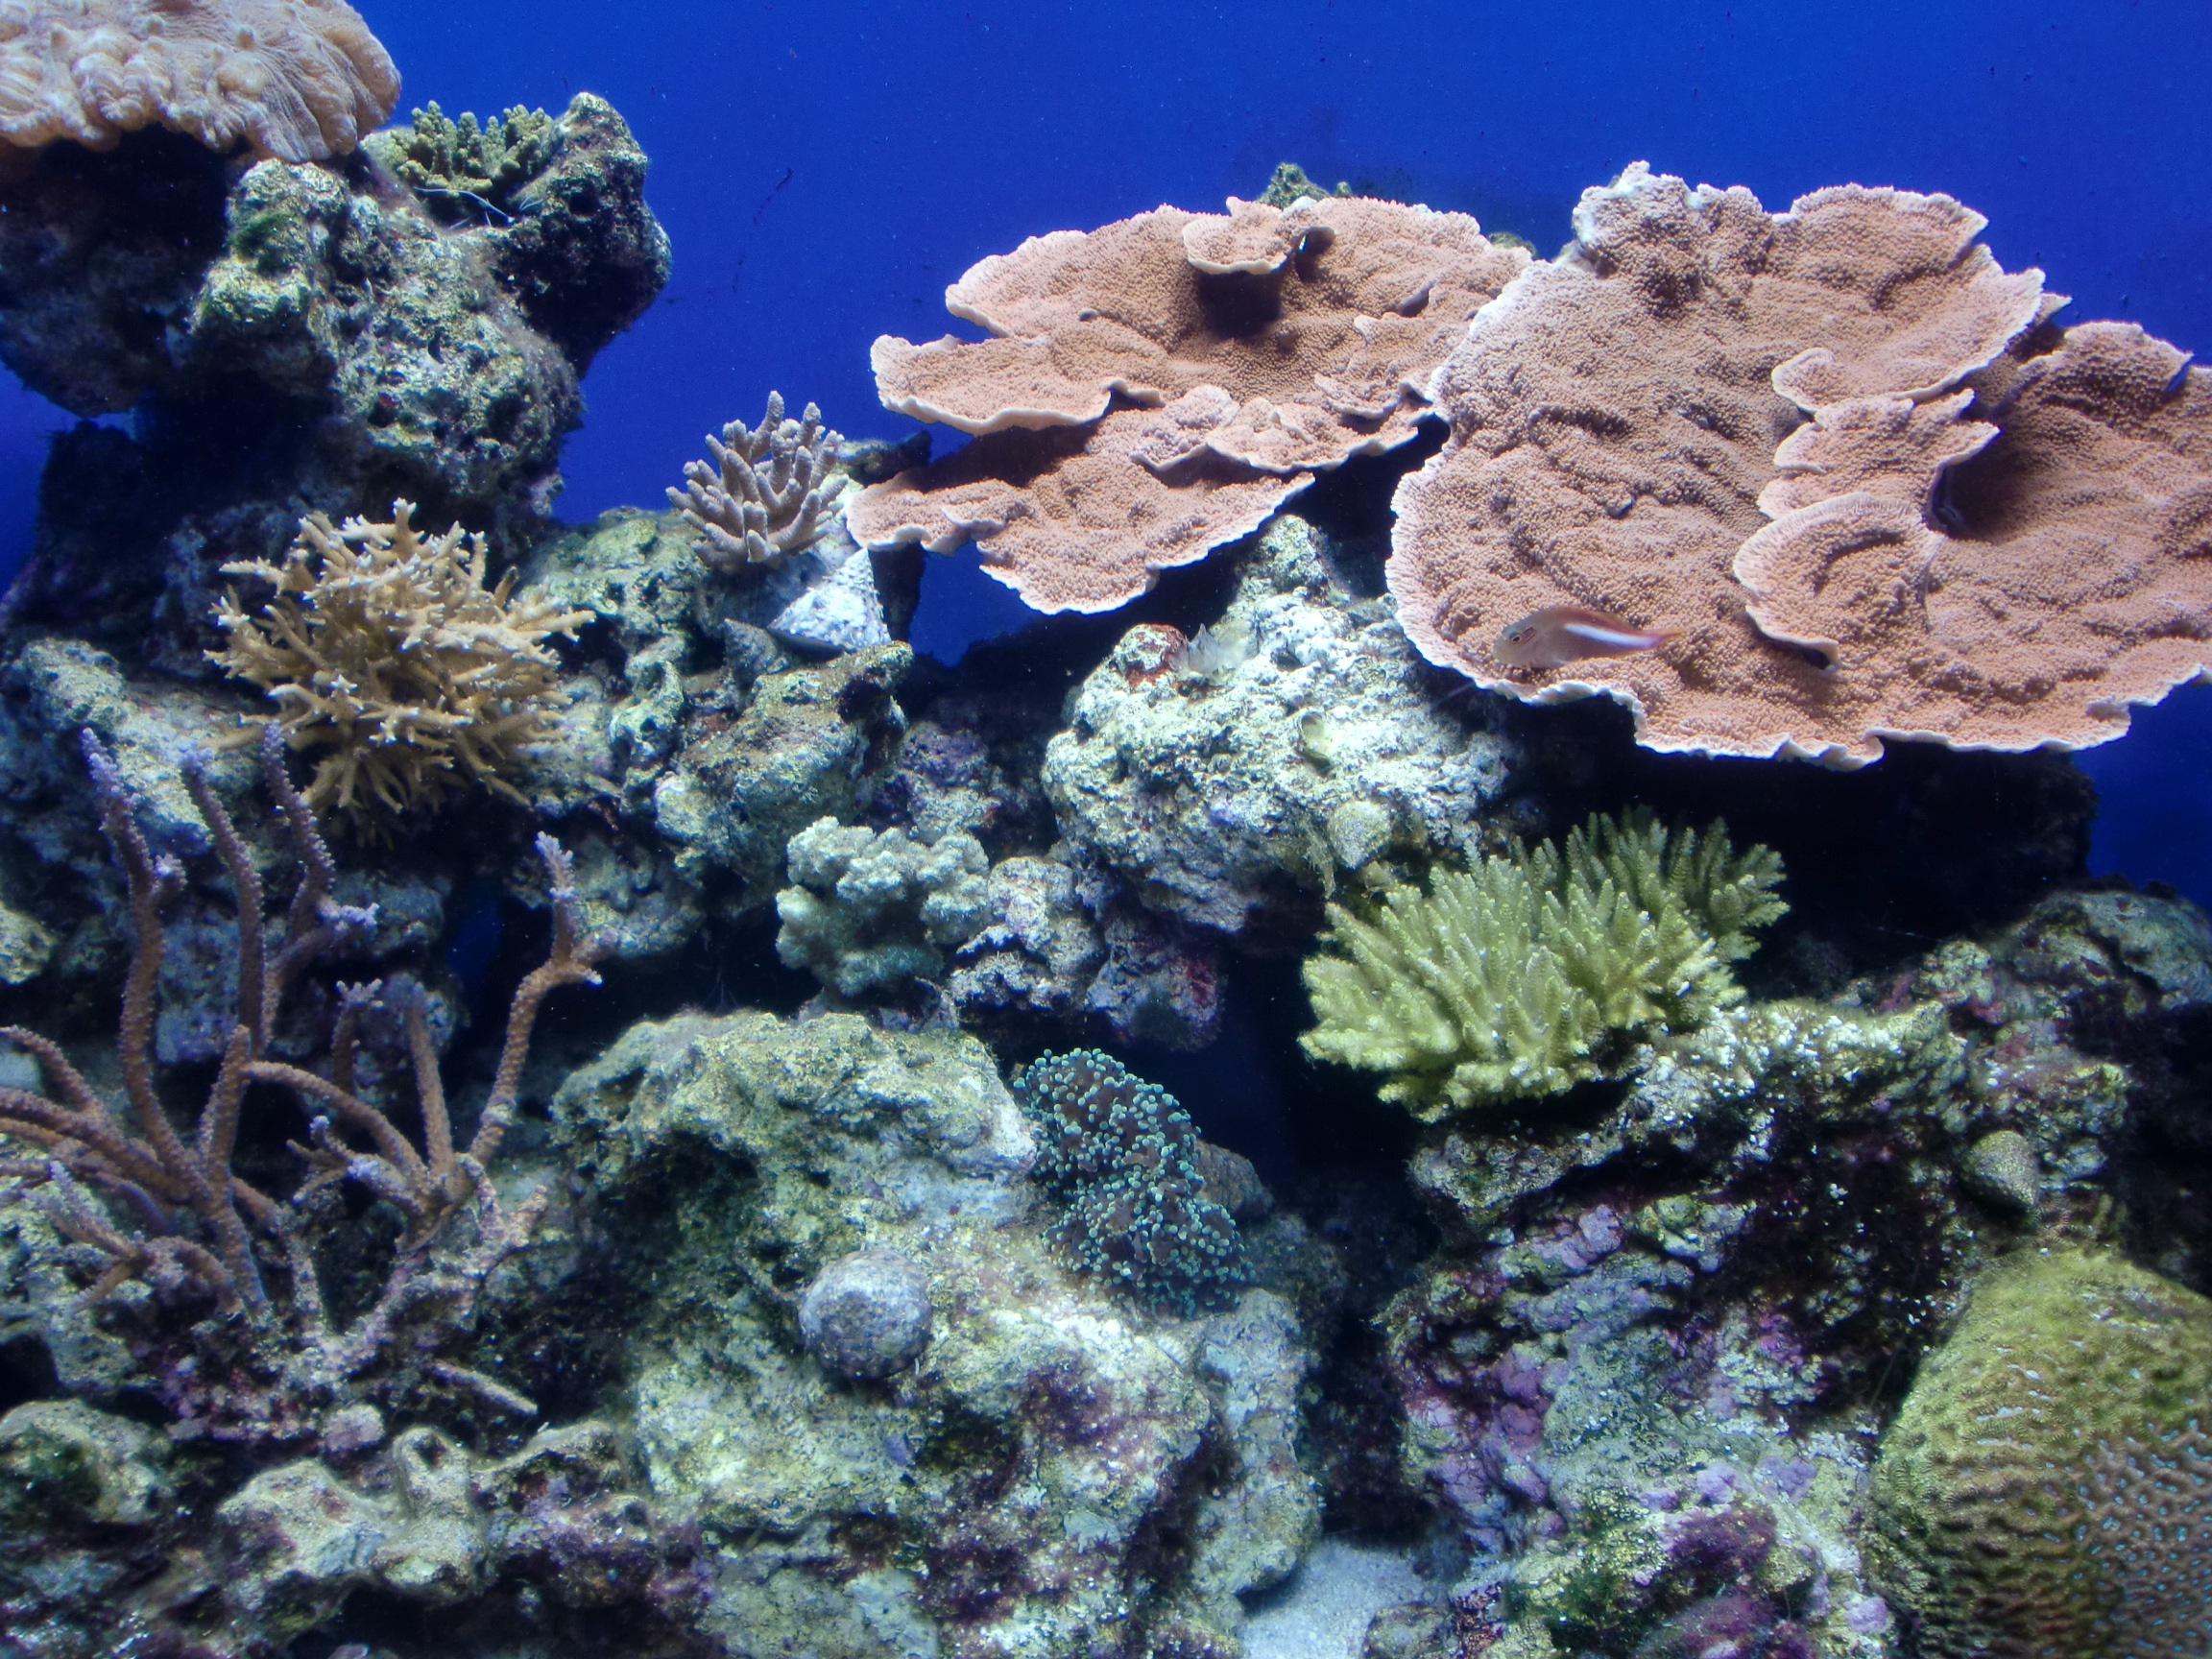
sea, underwater, biology, blue, fauna, coral, coral reef, invertebrate, reef, aquarium, habitat, organism, in the sea, natural environment, marine biology, coral reef fish